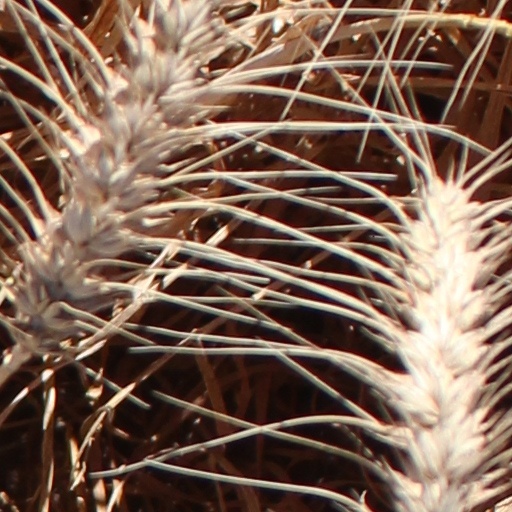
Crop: wheat